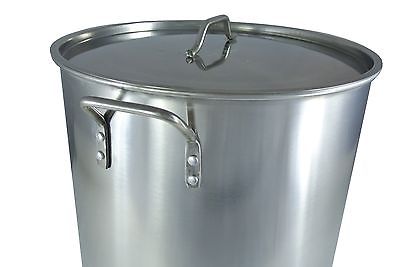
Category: kettle